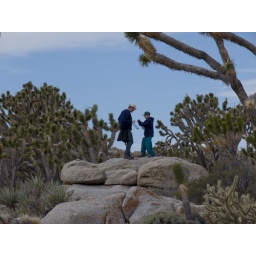
The boys decided to settle their territorial disputes over rocks by having a dance-off.